Ras Koh Range

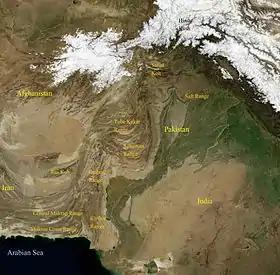
The Ras Koh Range provided by the NASA as mountain ranges of Pakistan series.

In 1963, the British geologist Dr. E. R. Gee, working for and leading the Geological Survey of Pakistan (GSP), conducted investigative scientific studies on ground water conditions, and discovered the deposits of Chromite. The sedimentary rock formations in the range are mostly granite, limestone and conglomerate. The GPS also discovered the deposits of the diorites in Ras Koh Range in its records. In Ras Koh Range, GSP also recorded the few alluvial fans in its 1970 reports but the area is mostly desert and rocky terrain.